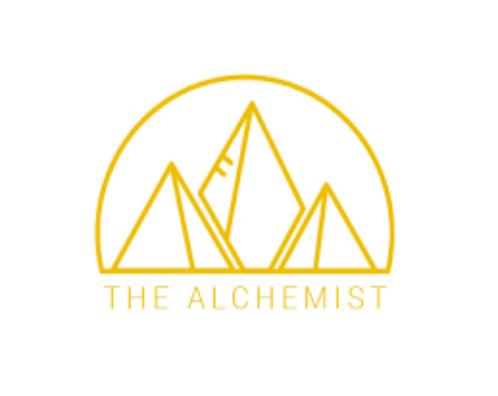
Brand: Alchemist
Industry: Clothes